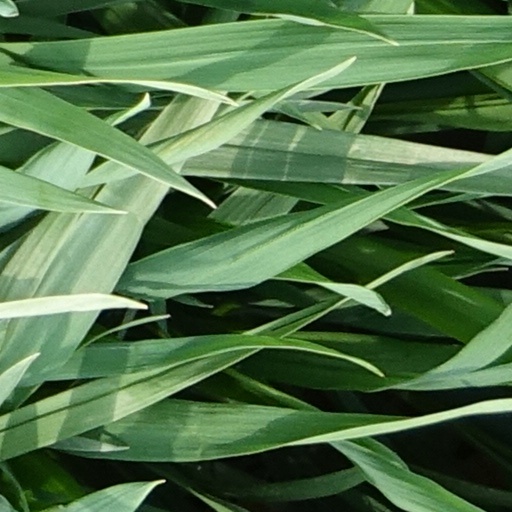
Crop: wheat